William Hopkins House

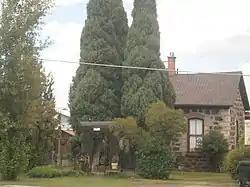

The William Hopkins House was listed on the National Register of Historic Places in 1979.